Microcontroller

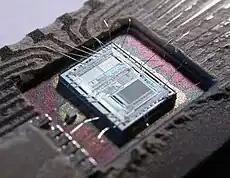
The die from an Intel 8742, an 8-bit microcontroller that includes a CPU running at of RAM, of EPROM, and I/O in the same chip

A microcontroller (MC, uC, or μC) or microcontroller unit (MCU) is a small computer on a single integrated circuit. A microcontroller contains one or more CPUs (processor cores) along with memory and programmable input/output peripherals. Program memory in the form of NOR flash, OTP ROM, or ferroelectric RAM is also often included on the chip, as well as a small amount of RAM. Microcontrollers are designed for embedded applications, in contrast to the microprocessors used in personal computers or other general-purpose applications consisting of various discrete chips.